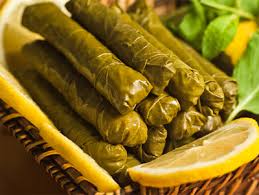
Yemek: yaprak_sarma